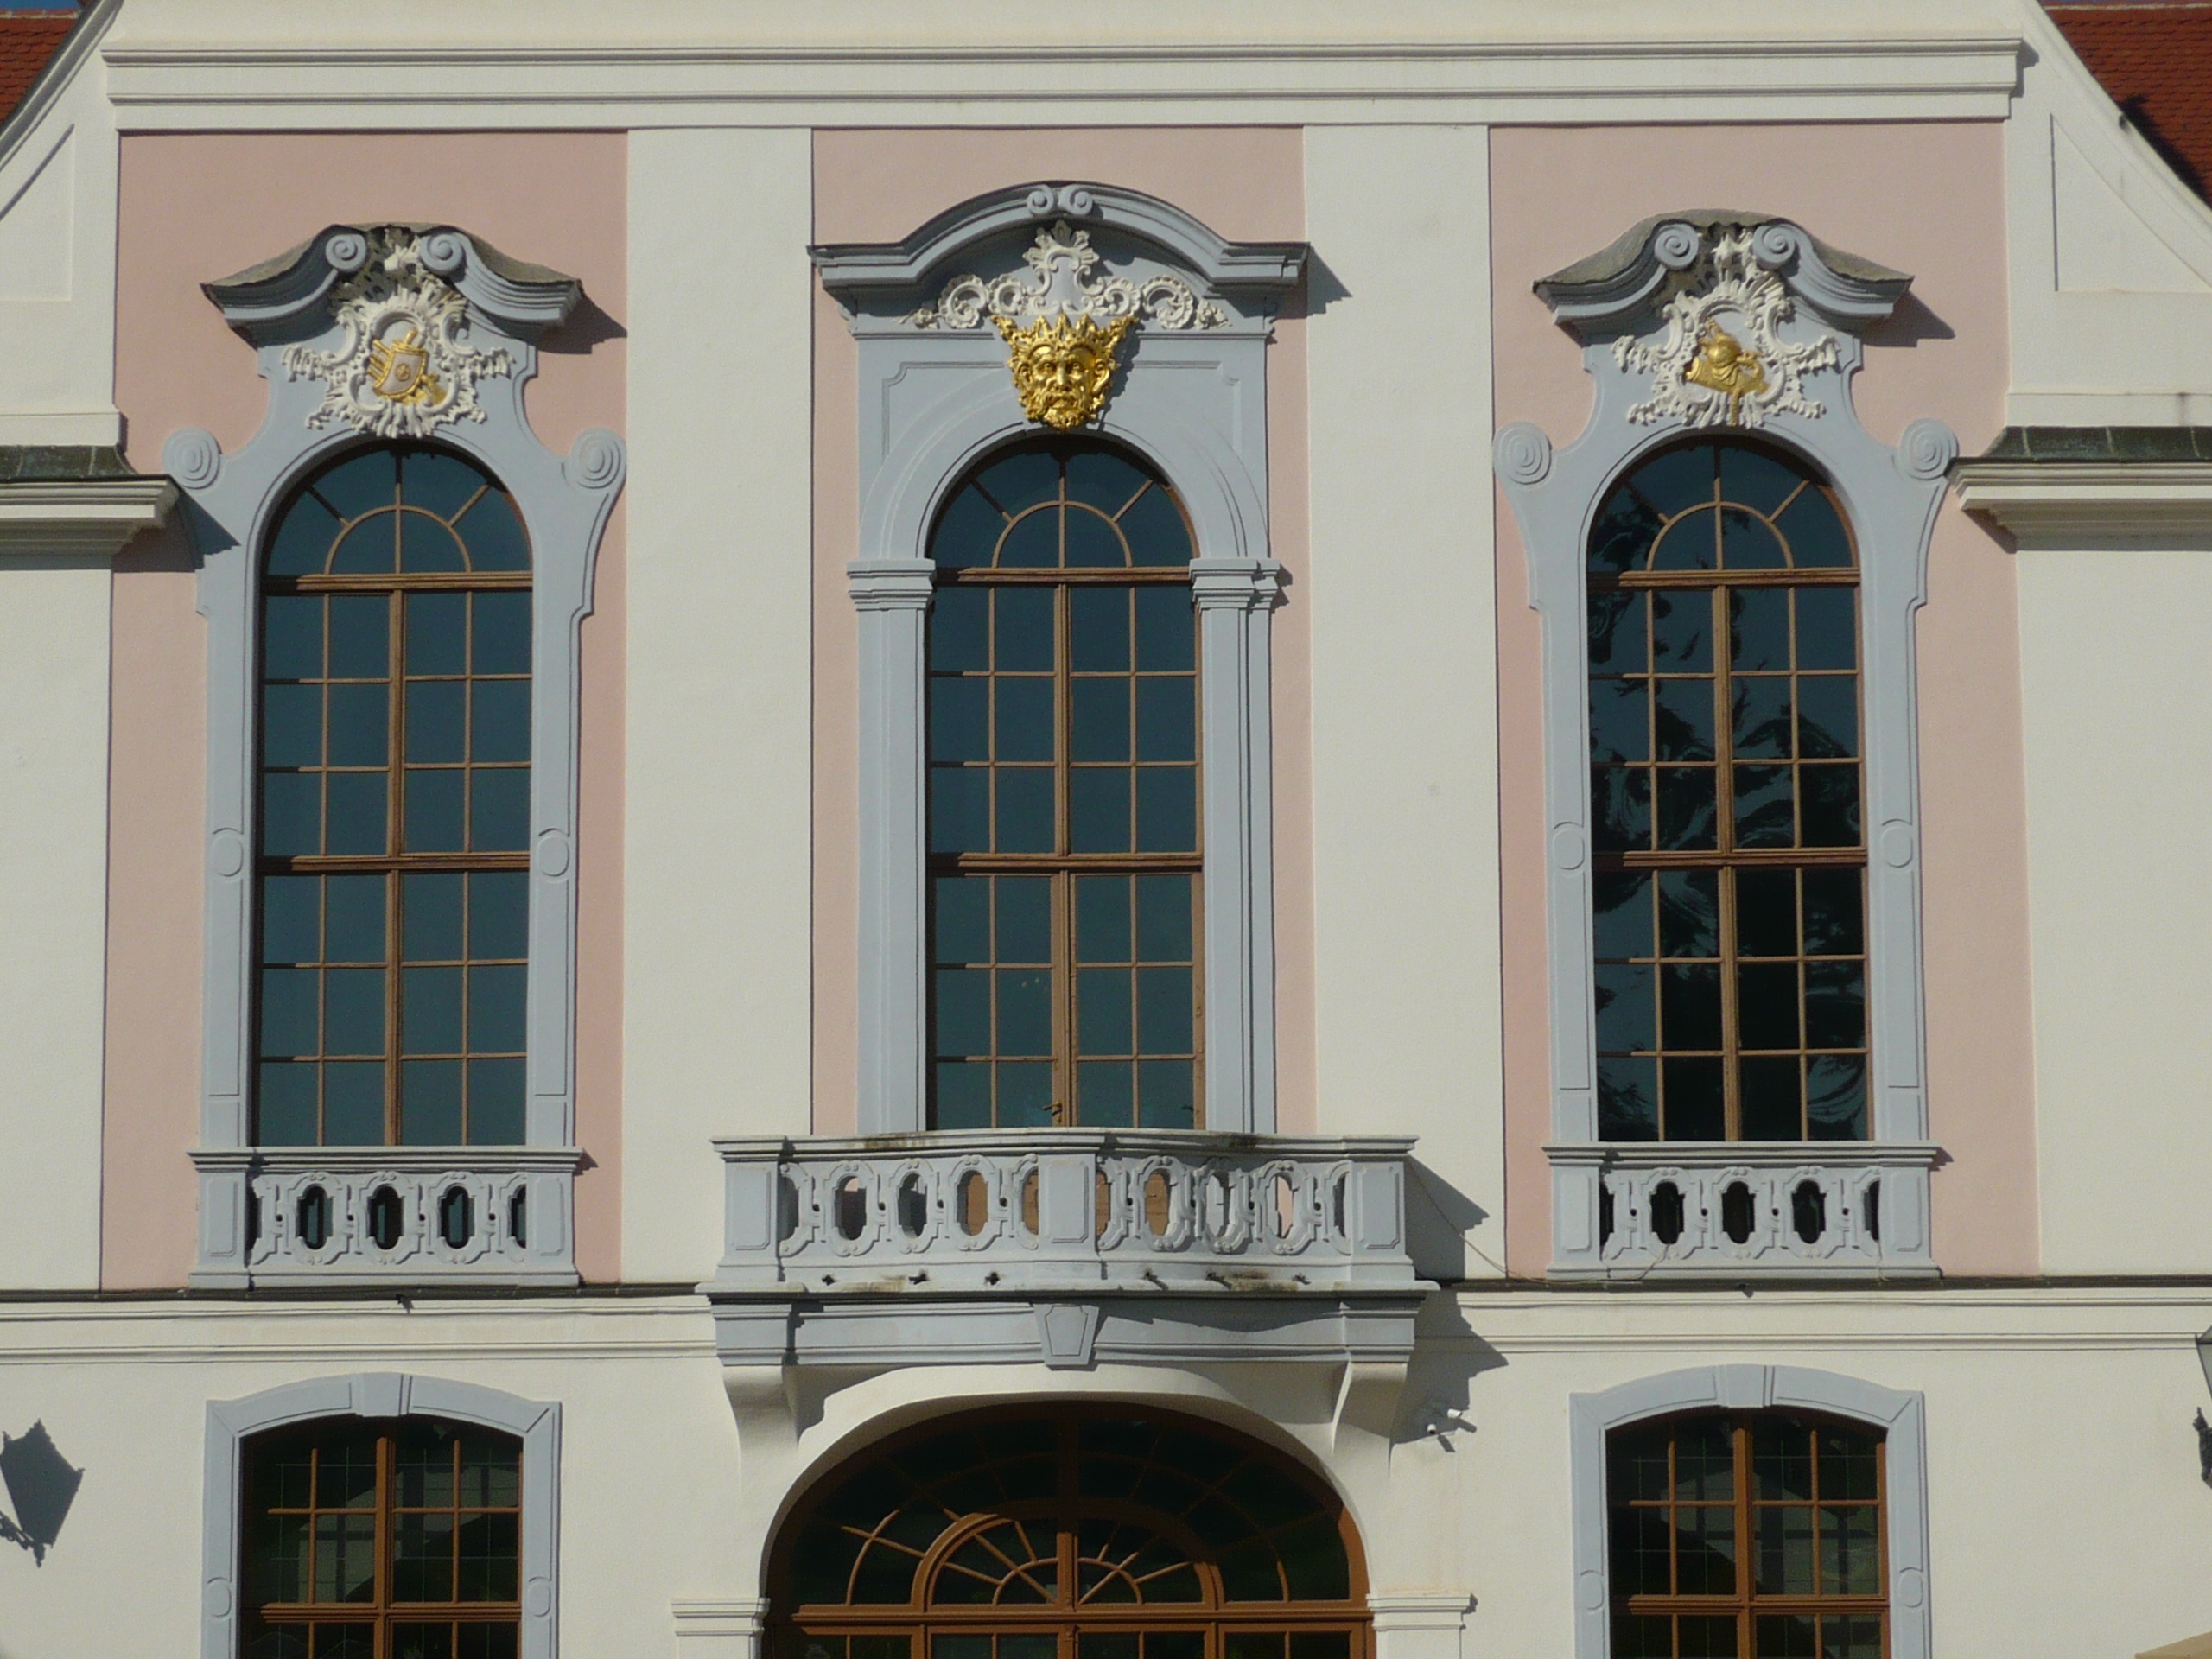
architecture, window, building, palace, arch, castle, facade, synagogue, hungary, estate, g d ll hungary, pi sudski